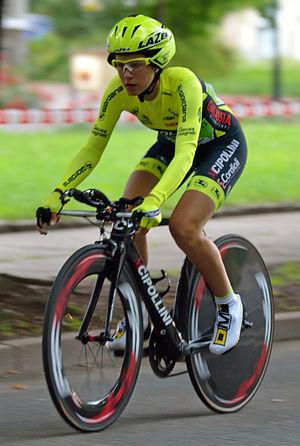
Elena Cecchini est une coureuse cycliste italienne, membre de l'équipe Canyon-SRAM. Elle est championne d'Italie sur route en 2014, 2015 et 2016.